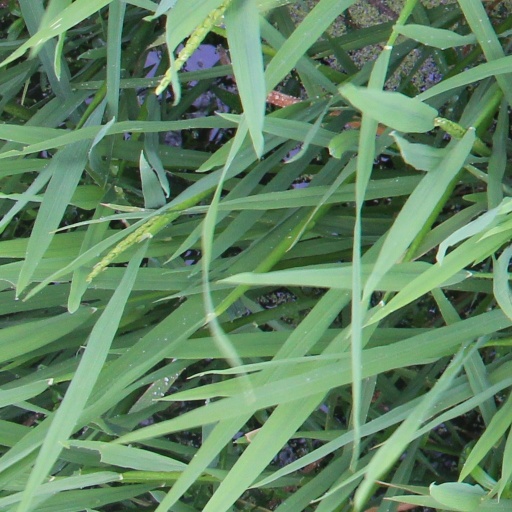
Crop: rice